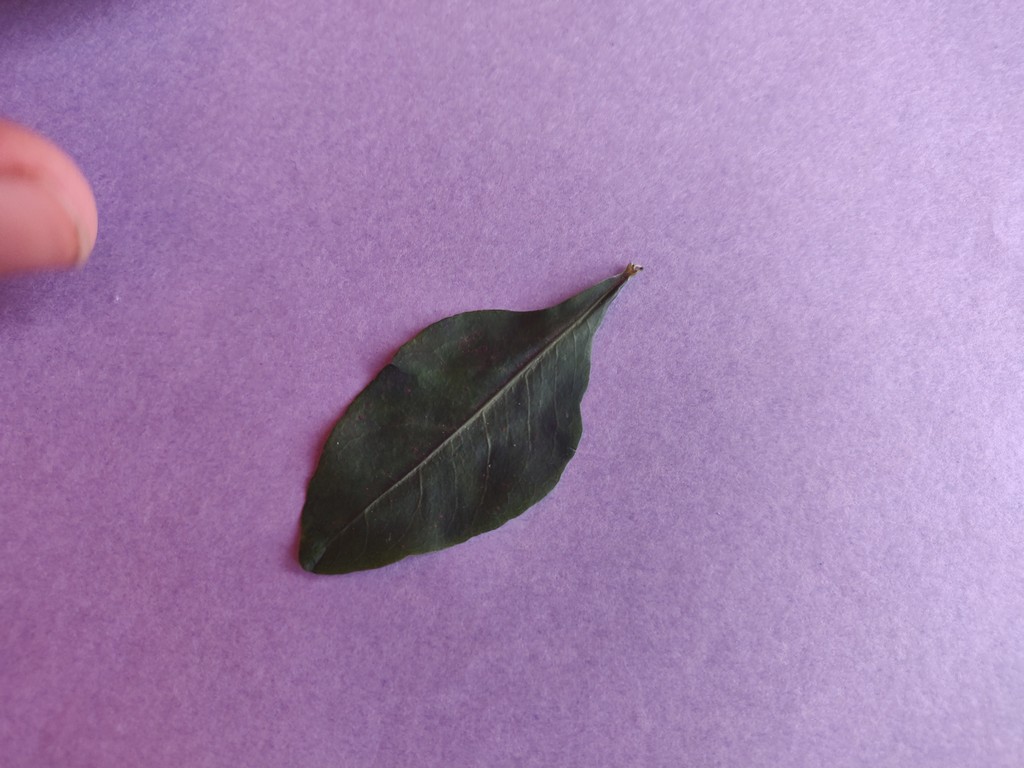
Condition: Healthy
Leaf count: single
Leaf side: front